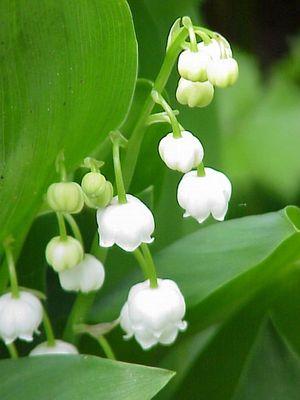
Le Muguet de mai ou Muguet commun, est une espèce de plantes herbacées vivaces des régions tempérées dont les fleurs printanières, petites et blanches, forment des grappes de clochettes très odorantes. C'est une plante très toxique, voire mortelle. En zone européenne tempérée, en forêt, là où sa présence est naturelle, le muguet serait un bon bioindicateur d'ancienneté et de la naturalité de la forêt.